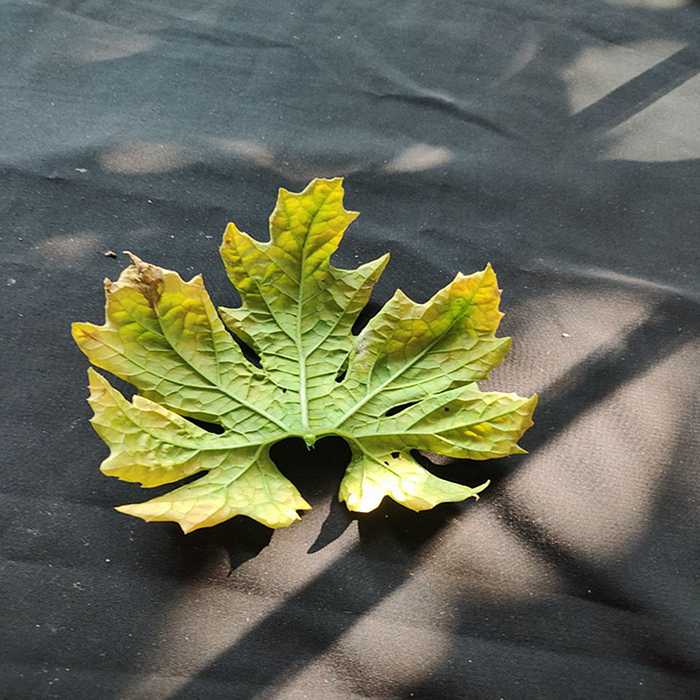
Plant: Bitter Gourd
Label: Fusarium wilt